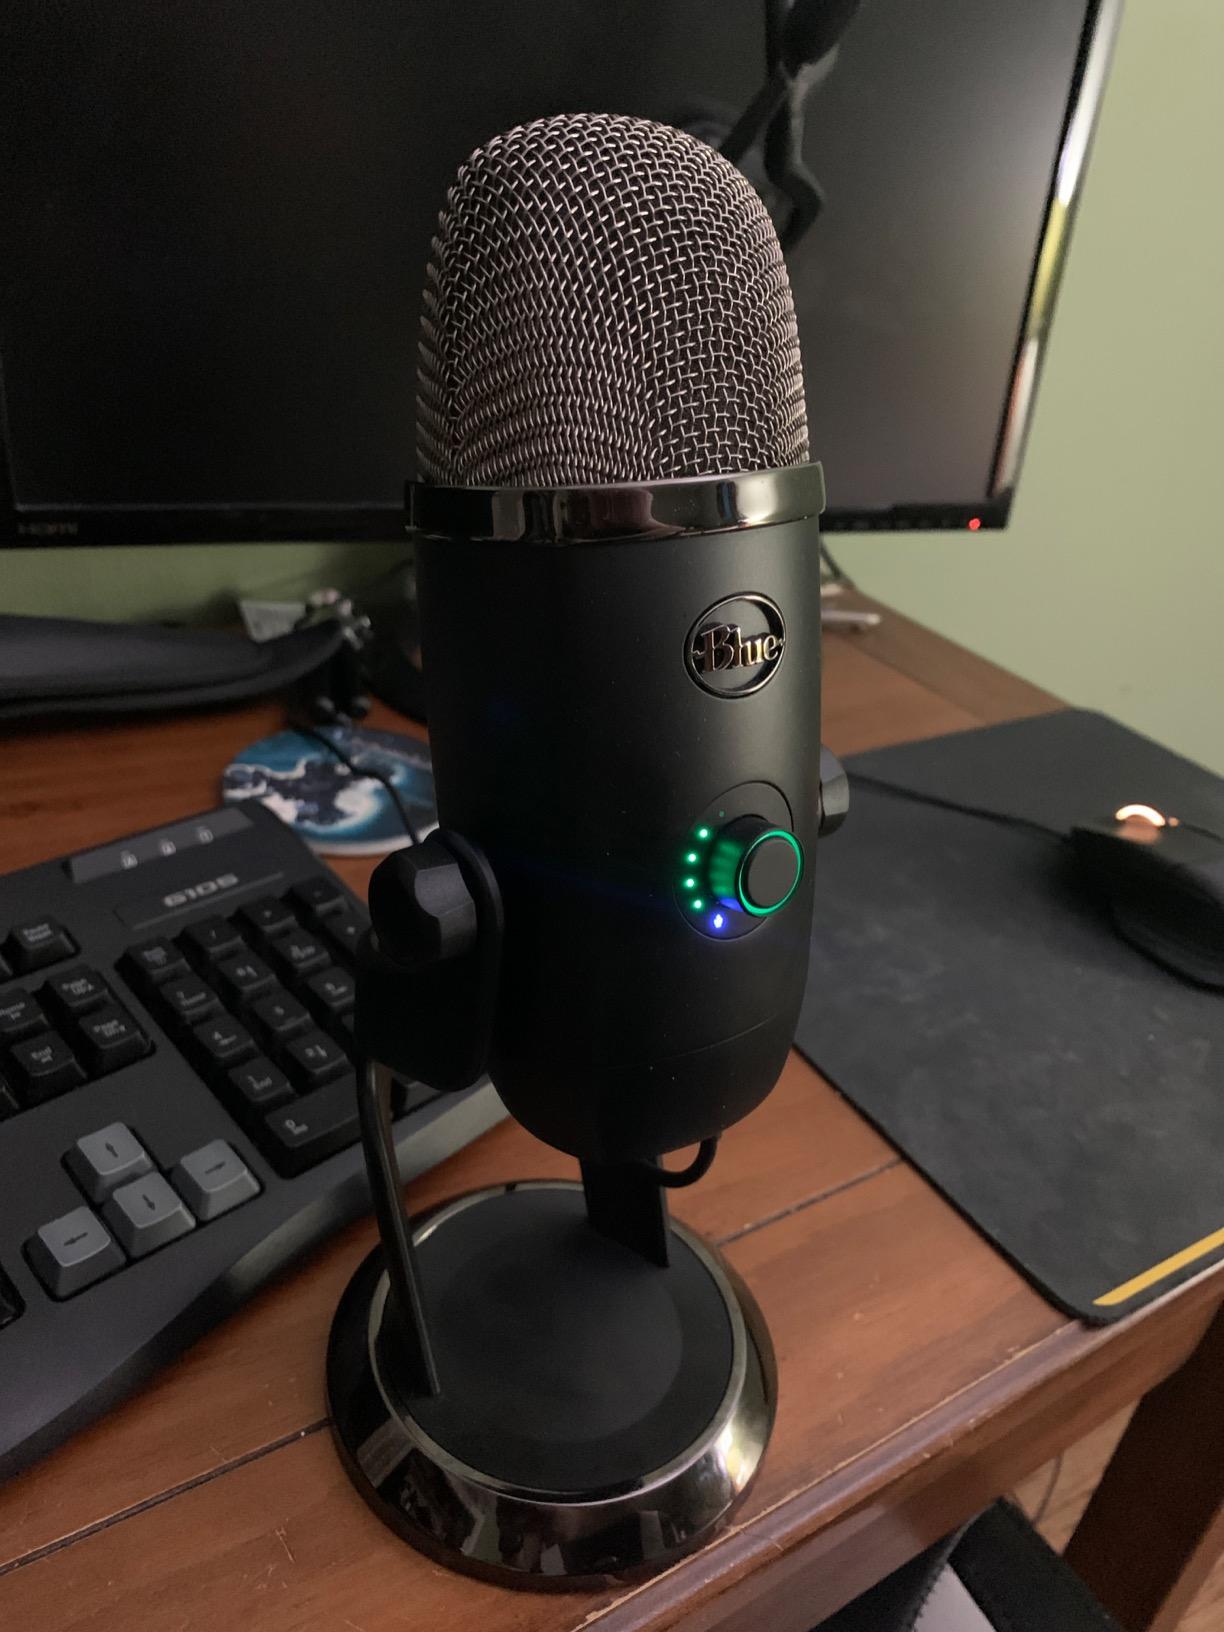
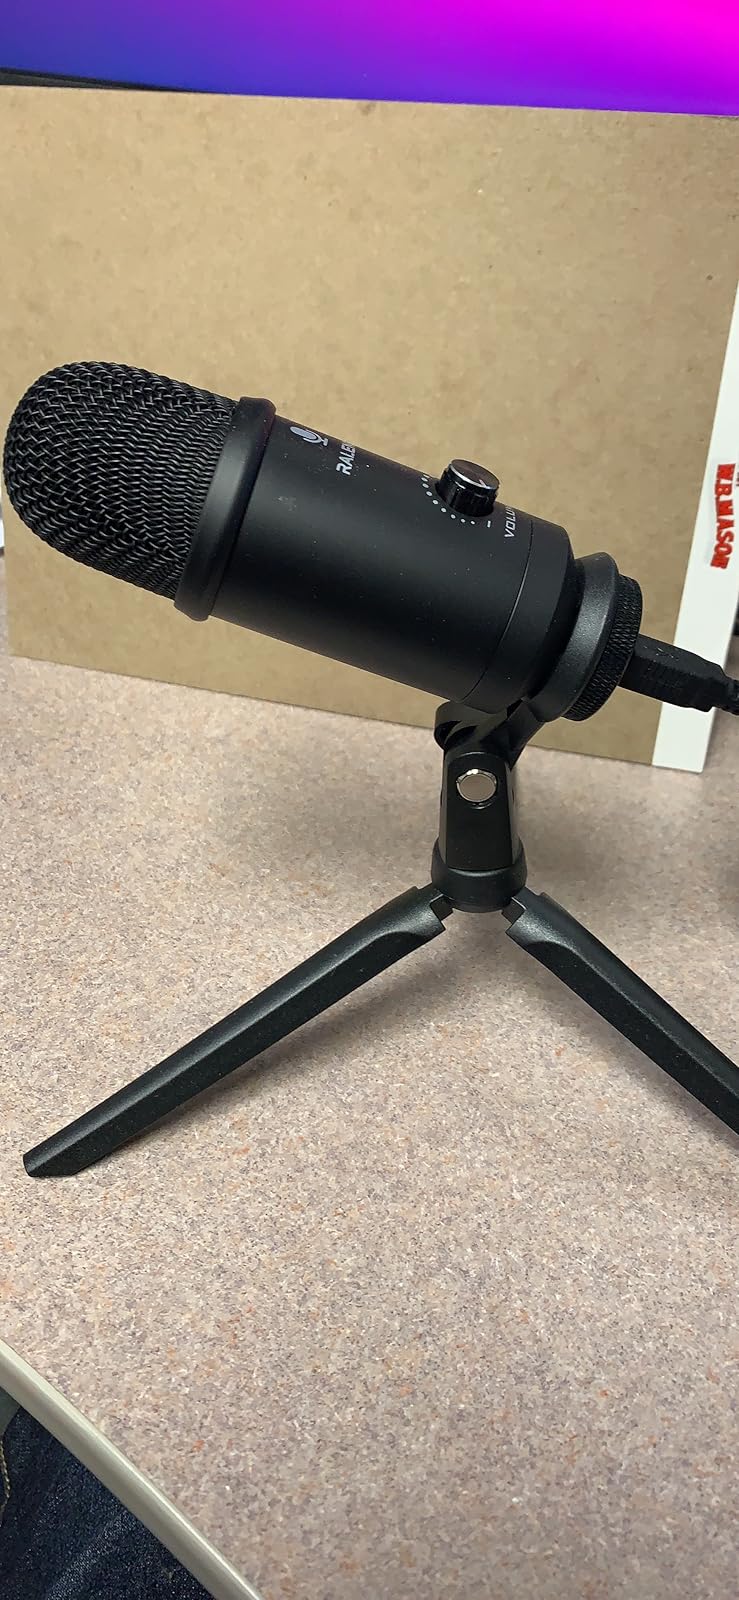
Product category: microphone
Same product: no